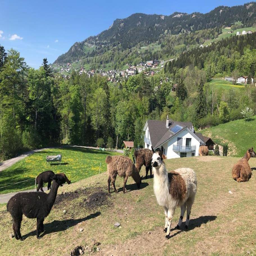
Triesenberg